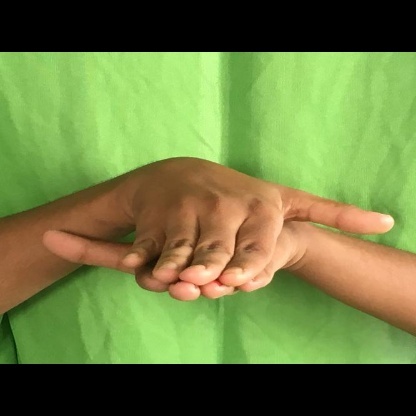
Mudra: Matsya